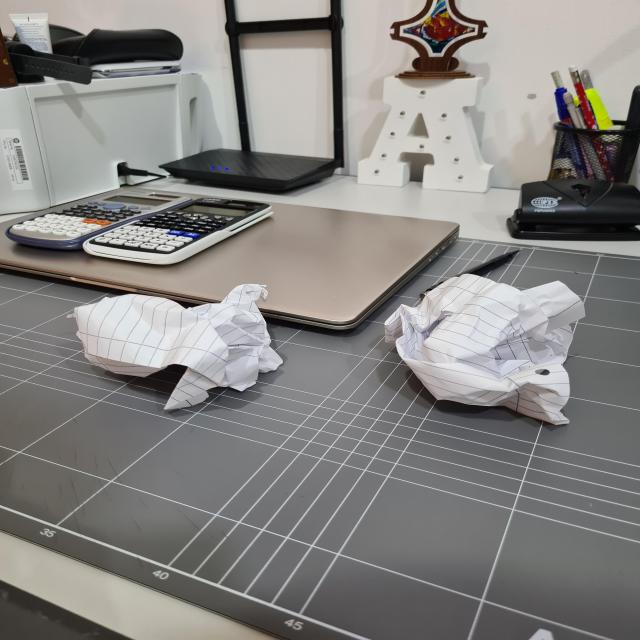
Label: tissues